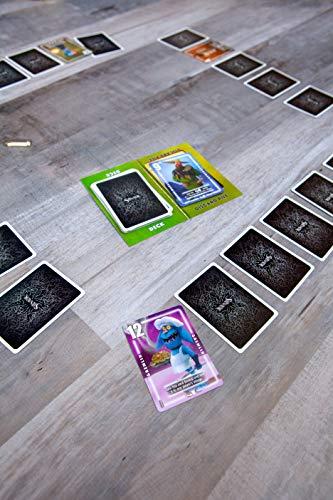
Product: Silver Bullet
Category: Toys & Games | Games & Accessories
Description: Claim the silver bullet and get a bonus the following round.
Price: $22.17
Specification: ProductDimensions:7x1.5x5inches|ItemWeight:13.9ounces|ShippingWeight:13.9ounces(Viewshippingratesandpolicies)|ASIN:B07SH9SXL8|Itemmodelnumber:BEZSLVB|Manufacturerrecommendedage:14yearsandup